527th Space Aggressor Squadron

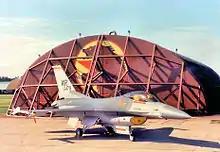
527th Aggressor Squadron F-16C Fighting Falcon

In April 1976, the squadron was reactivated at RAF Alconbury, England as the 527th Tactical Fighter Training and Aggressor Squadron, becoming the United States Air Forces in Europe's (USAFE) only aggressor squadron. The 527th began providing aggressor support to European-based combat units in September. Its mission was to train USAFE fighter pilots for air combat with Eastern Bloc adversaries using Dissimilar Air Combat Training (DACT).